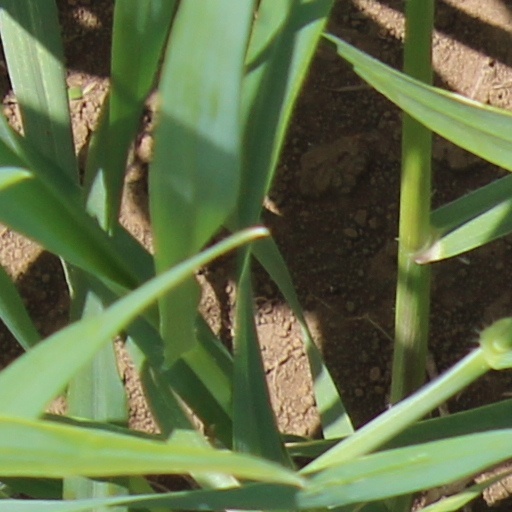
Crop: wheat